Khanzada Khan (Pakistani politician)

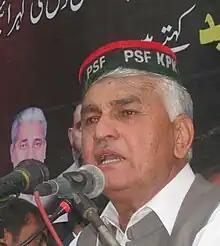
Khanzada Khan

Haji Khanzada Khan is a Pakistani politician who had been a member of the Senate of Pakistan from March 2015 till October 2019. Previously he has been a member of the National Assembly of Pakistan from 2008 to 2013. Since he joined the party, Khan has served with great loyalty to the nation and remains an active member.